Frederick Charles Hengler

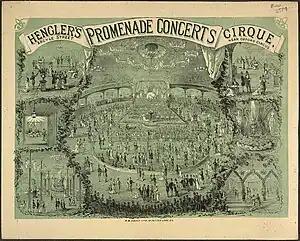
A poster for Hengler's promenade concerts at Hengler's Cirque, Argyll Street, London

Hengler established in March 1857 a permanent circus in Liverpool, and erected buildings in Glasgow and Dublin in 1863, in Hull in 1866, in Bristol in 1867, and in Birmingham in 1868. He maintained companies that moved from one circus to another. During the summer of 1865 he gave a series of performances at the Stereorama in Cremorne Gardens, Chelsea.